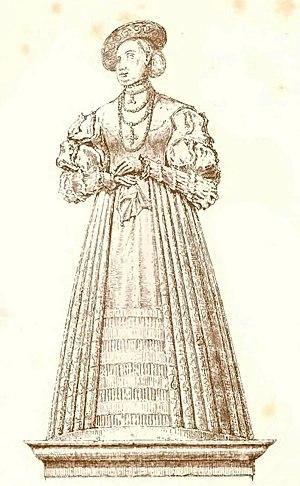
Les conjointes des souverains hongrois recevaient le titre de leur époux, les rois de Hongrie. Le titre de reine de Hongrie fut donc porté indifféremment par les épouses royales et par les deux souveraines en titre que connut la Hongrie : Marie Iʳᵉ de Hongrie et Marie-Thérèse d'Autriche.
"Cette liste concerne les conjoints des souverains de Bohême. Toutes ont été des femmes et titrées reines, à l'exception de l'époux du ""roi"" de Bohême Marie-Thérèse d'Autriche, François Iᵉʳ du Saint-Empire. De ce fait, Marie-Thérèse demeure la seule reine régnante de Bohême.
Barbara de Brandebourg, fille de Albert III de Brandebourg et d'Anne de Saxe, est l'épouse de Vladislas Jagellon futur roi de Bohême et de Hongrie.